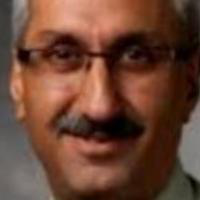
Age group: age 56-65